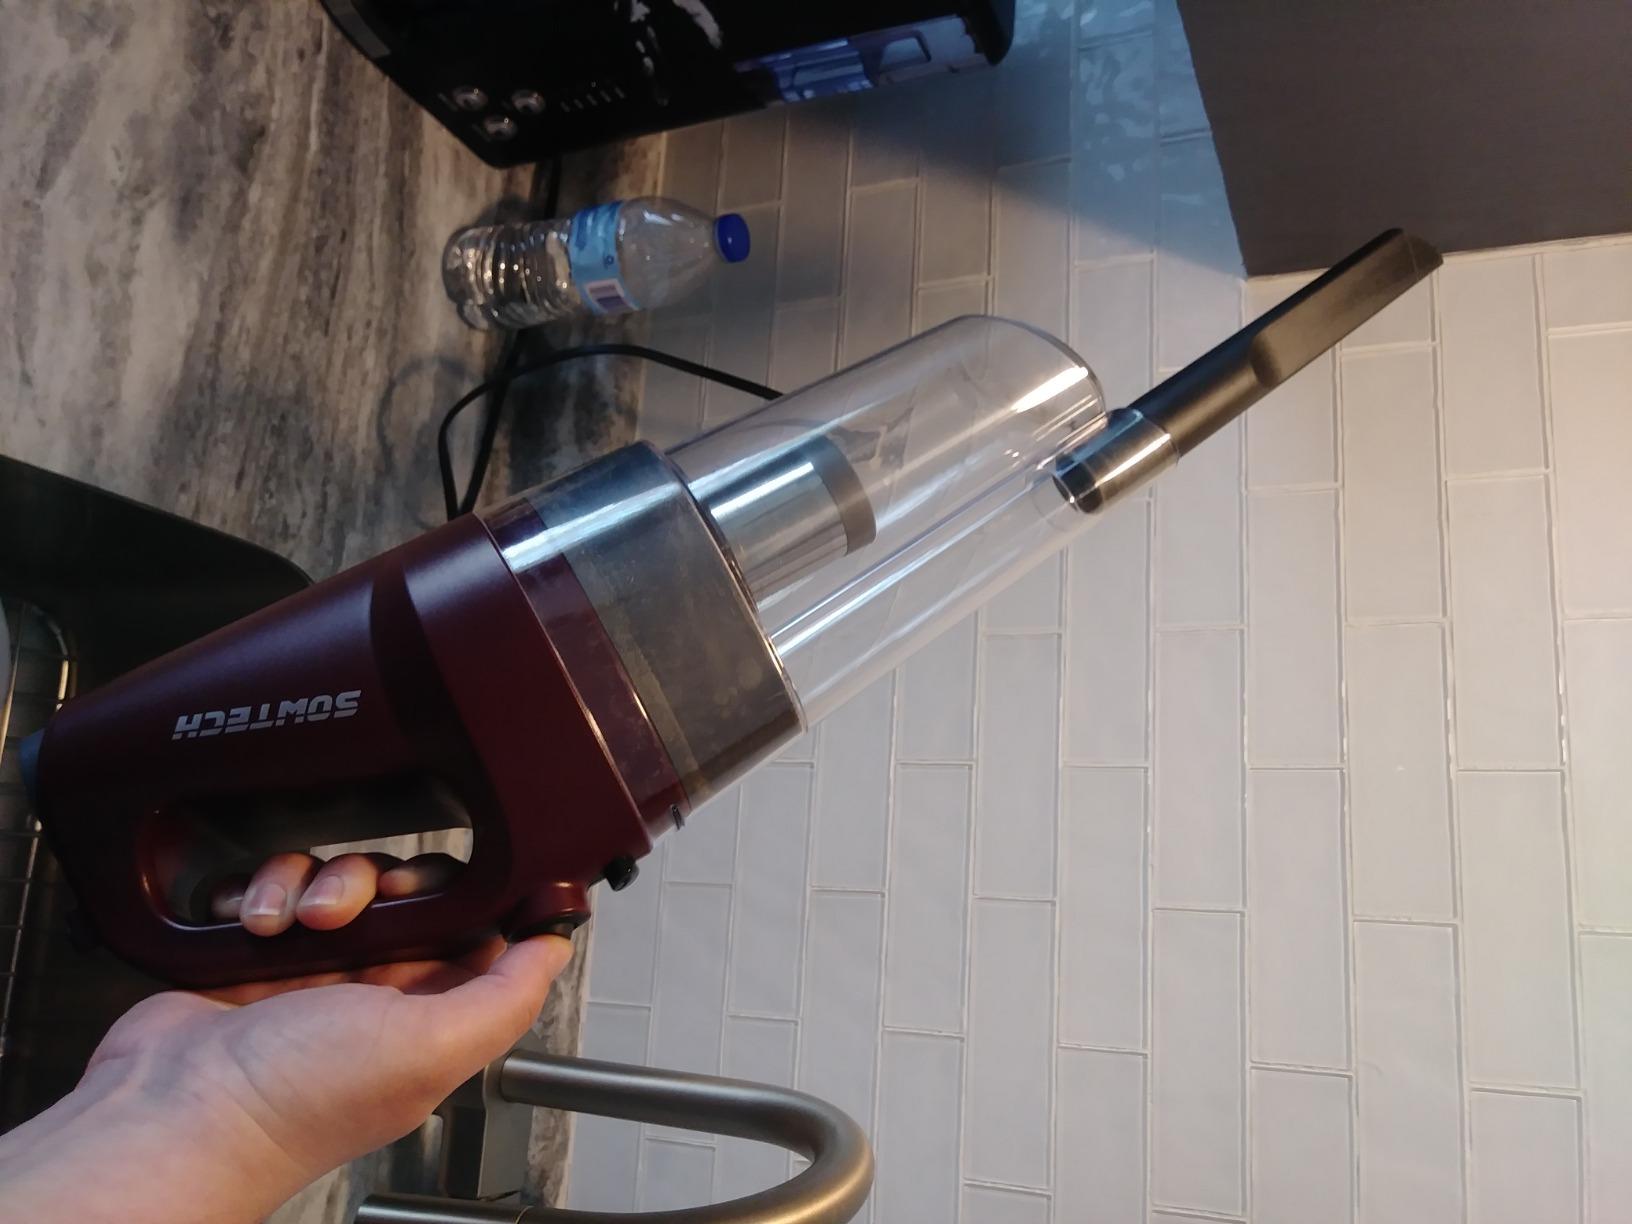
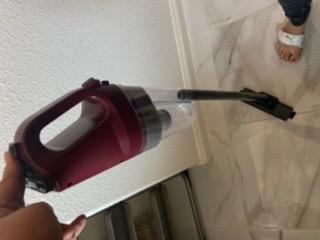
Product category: items_vacuum
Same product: yes